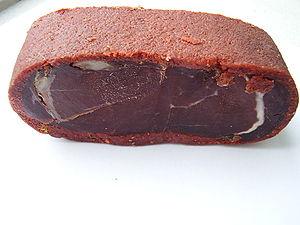
Pastırma, bastırma ou pasturma, est une charcuterie composée de la viande rouge de bœuf fortement pressée et séchée à l'air, de la cuisine anatolienne. Elle est aussi présente dans les anciens pays ottomans.